Music of the United Kingdom (2000s and 2010s)

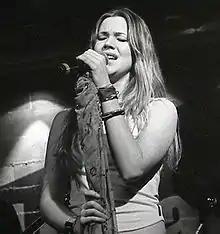
Joss Stone was one of the most successful British soul acts of the decade.

British soul in the 2000s was dominated by female singers, many of them white, including Natasha Bedingfield, Joss Stone, Amy Winehouse, Estelle, Adele and Duffy, all of whom have enjoyed success in the American charts, leading to talk of a "Third British Invasion", "Female Invasion" or "British soul invasion" leading the charts like "American Boy", "No Substitute Love" o "Pretty Please (Love Me)" by Estelle or "Mercy" by Duffy. In 2009, the single "Down" reached the No. 1 spot on the "Billboard" Hot 100 and sold two million copies in the United States, making him "the most successful male UK urban artist in US chart history." Female singer-songwriters of various genres began to dominate the British charts in 2006 with the previously mentioned Winehouse and Lily Allen. In August 2011, the top 5 positions on the album charts were held by both Adele and Amy Winehouse with two albums each, and by American singer Beyoncé holding the other spot.